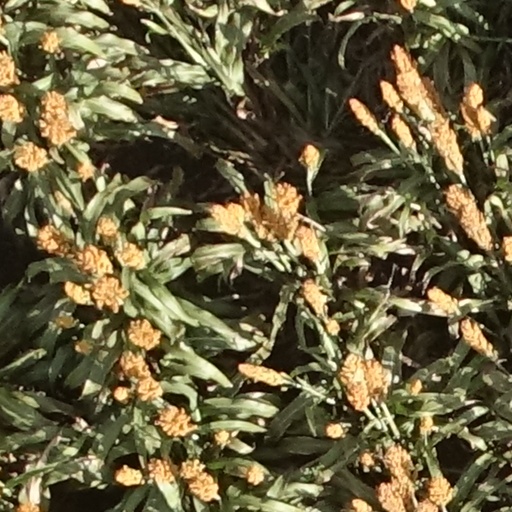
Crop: sorghum